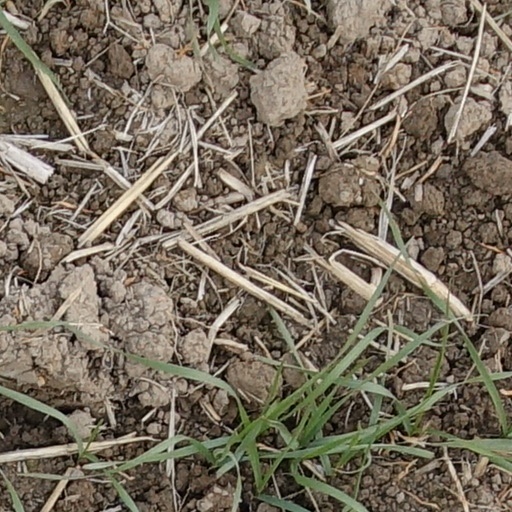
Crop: wheat